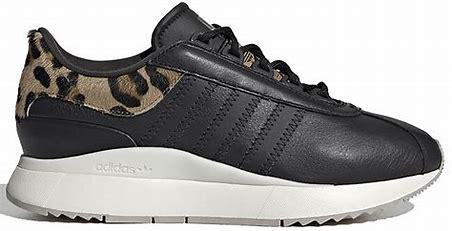
Brand: Adidas
Model: SL Andridge